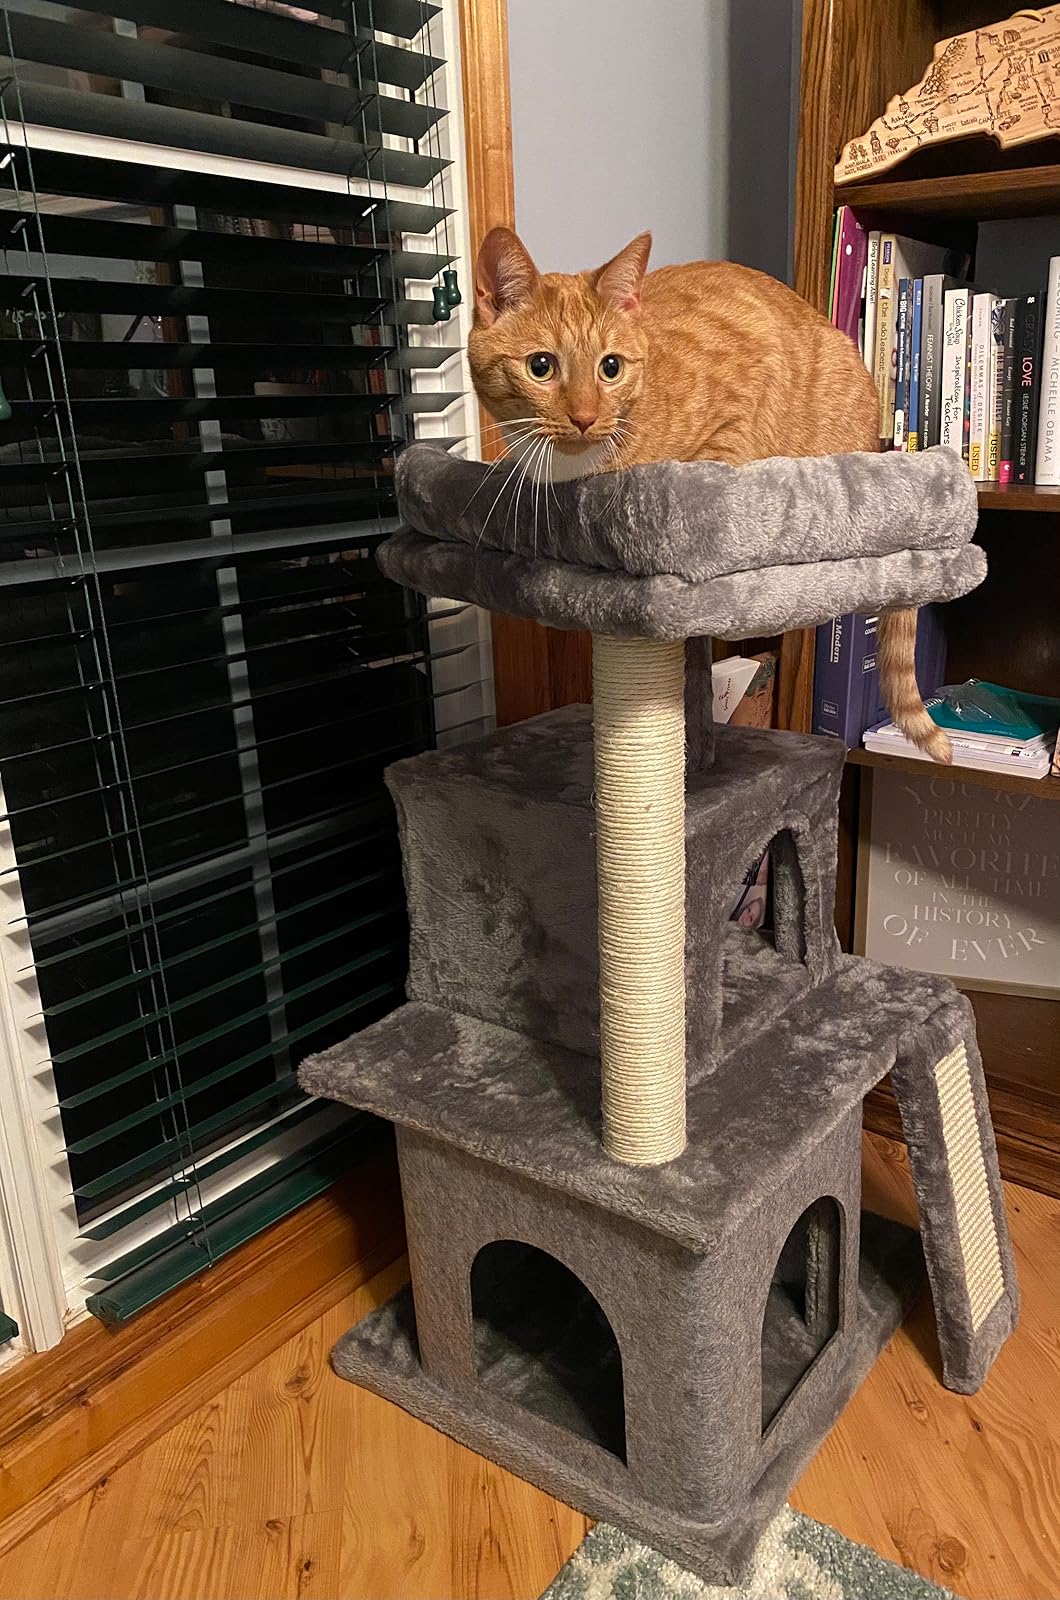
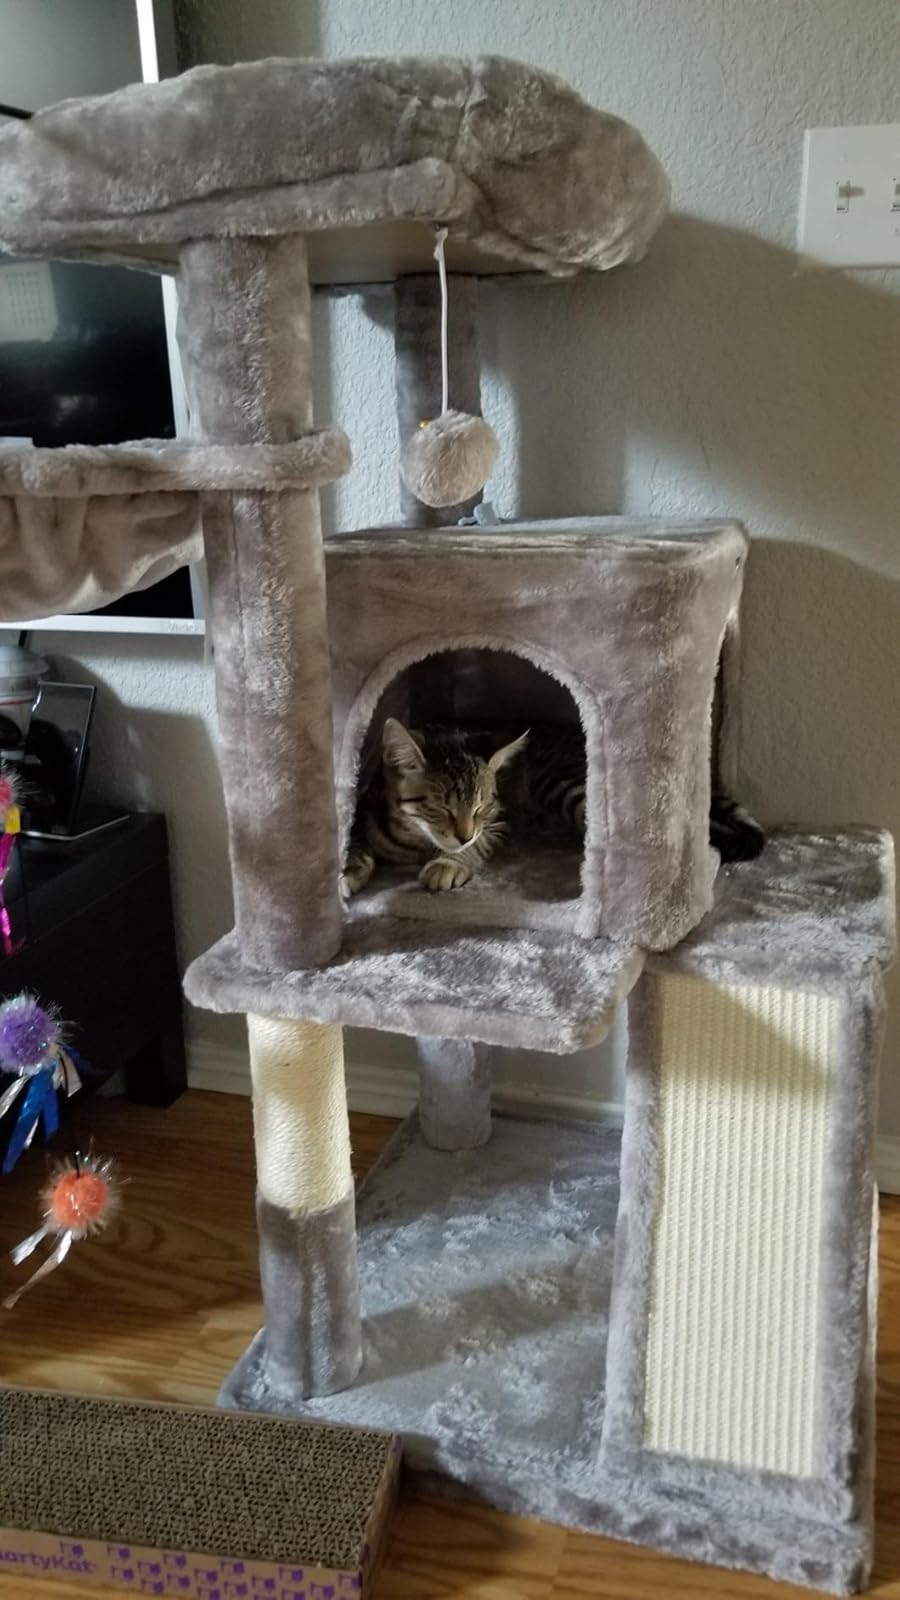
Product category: items_cat tree
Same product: no